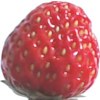
Label: strawberry